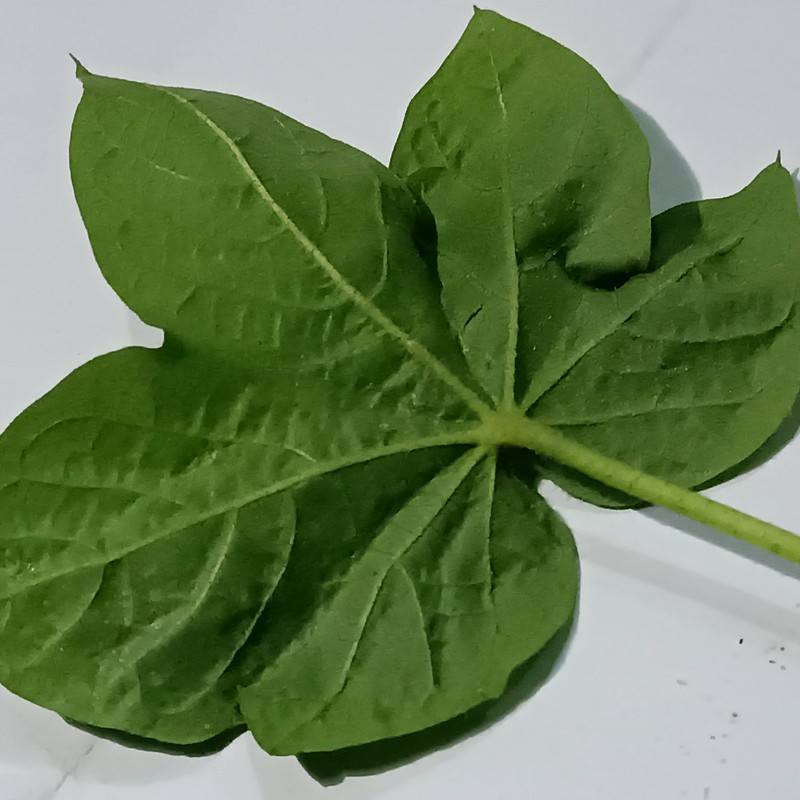
Label: Curl Virus